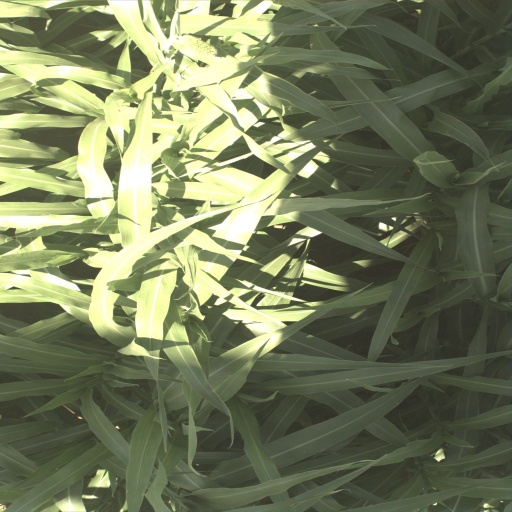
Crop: sorghum